Marlboro

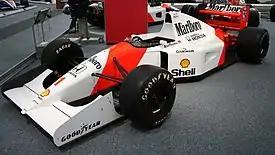
A Marlboro sponsored McLaren MP4/7 at the Honda Collection Hall

Over the years, Ferrari, just like McLaren, had to alter the Marlboro livery in various ways to comply with regional anti-tobacco sponsoring laws which were in place in countries like France, the UK and later Germany. The Marlboro logo was removed completely or replaced with a white space from to (The Ferrari cars had white spaces over Marlboro occasionally in and ), changed to a ""bar code"" from to 1999 and in and , or the text was removed while keeping the chevron with the driver's name and in the team member clothing, the Marlboro logo became a white square with a red stripe above with the driver's written name from the 1980s until . The team used a special livery for the 2001 Italian Grand Prix in remembrance of the September 11 attacks in the US; both cars ran without any sponsorship livery and sported matte black nose-cones. In the 2005 Bahrain Grand Prix the cars sported black nosecones as a sign of mourning for Pope John Paul II.